Jacques Renouvin

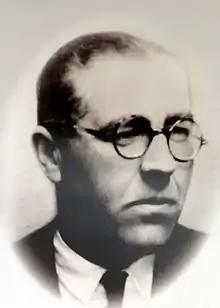
Jacques Renouvin

Jacques Renouvin (6 October 1905 – 24 January 1944) was a royalist militant in France during the Second World War and hero of the French Resistance.